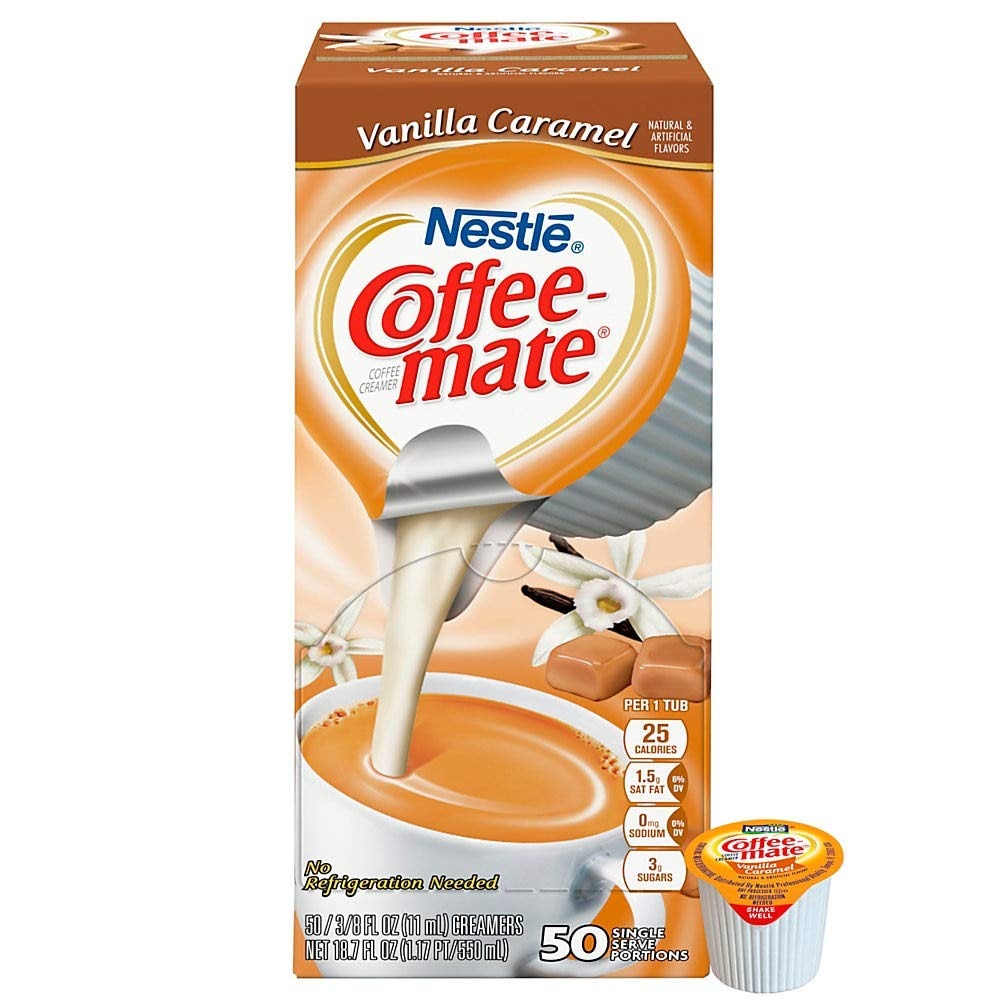
Item Name: Coffee mate Liquid .375 oz Creamer Singles Vanilla Caramel 50 Ct Box (Pack of 1)
Bullet Point 1: Sweet, creamy blend of rich vanilla and indulgent caramel
Bullet Point 2: Nondairy liquid in convenient, single-serve tubs great for home or to-go
Bullet Point 3: Use in the office and foodservice establishments for a simple, coffee creamer solution
Bullet Point 4: Lactose-free, cholesterol-free, gluten-free and kosher dairy
Bullet Point 5: No refrigeration necessary
Value: 18.7
Unit: Fl Oz

Price: 16.955